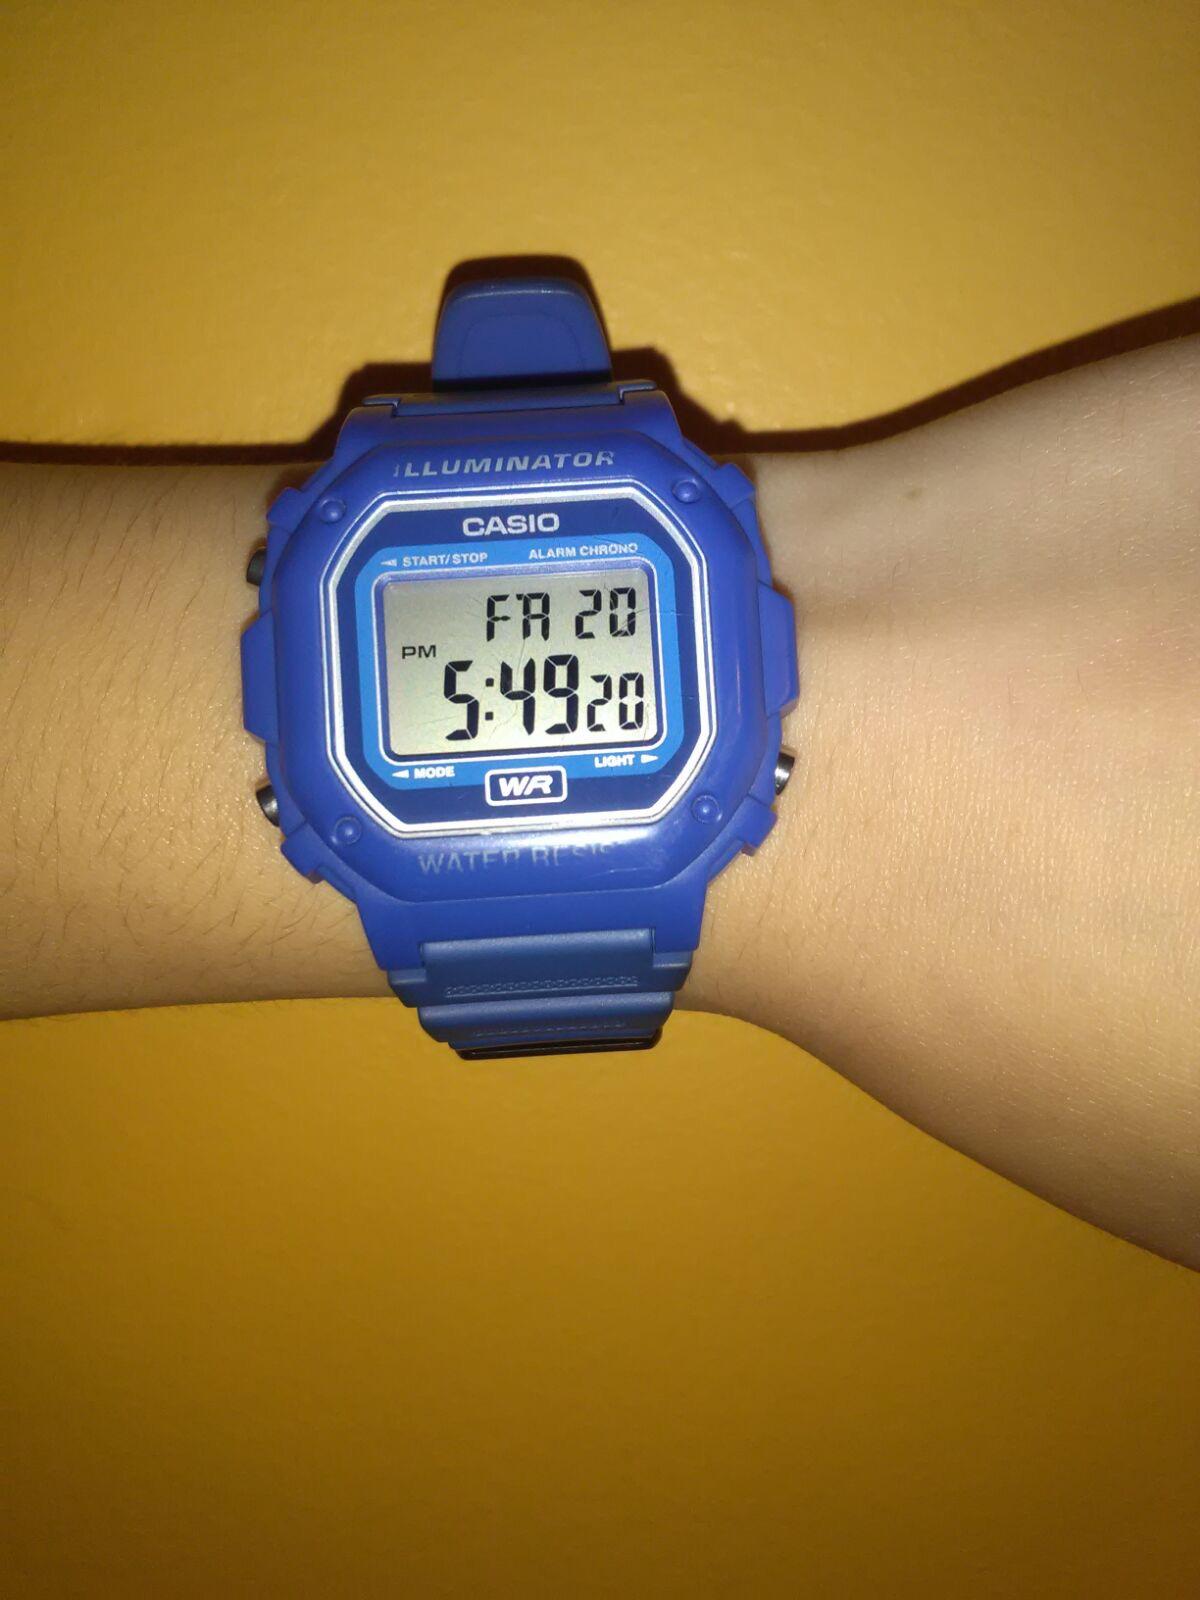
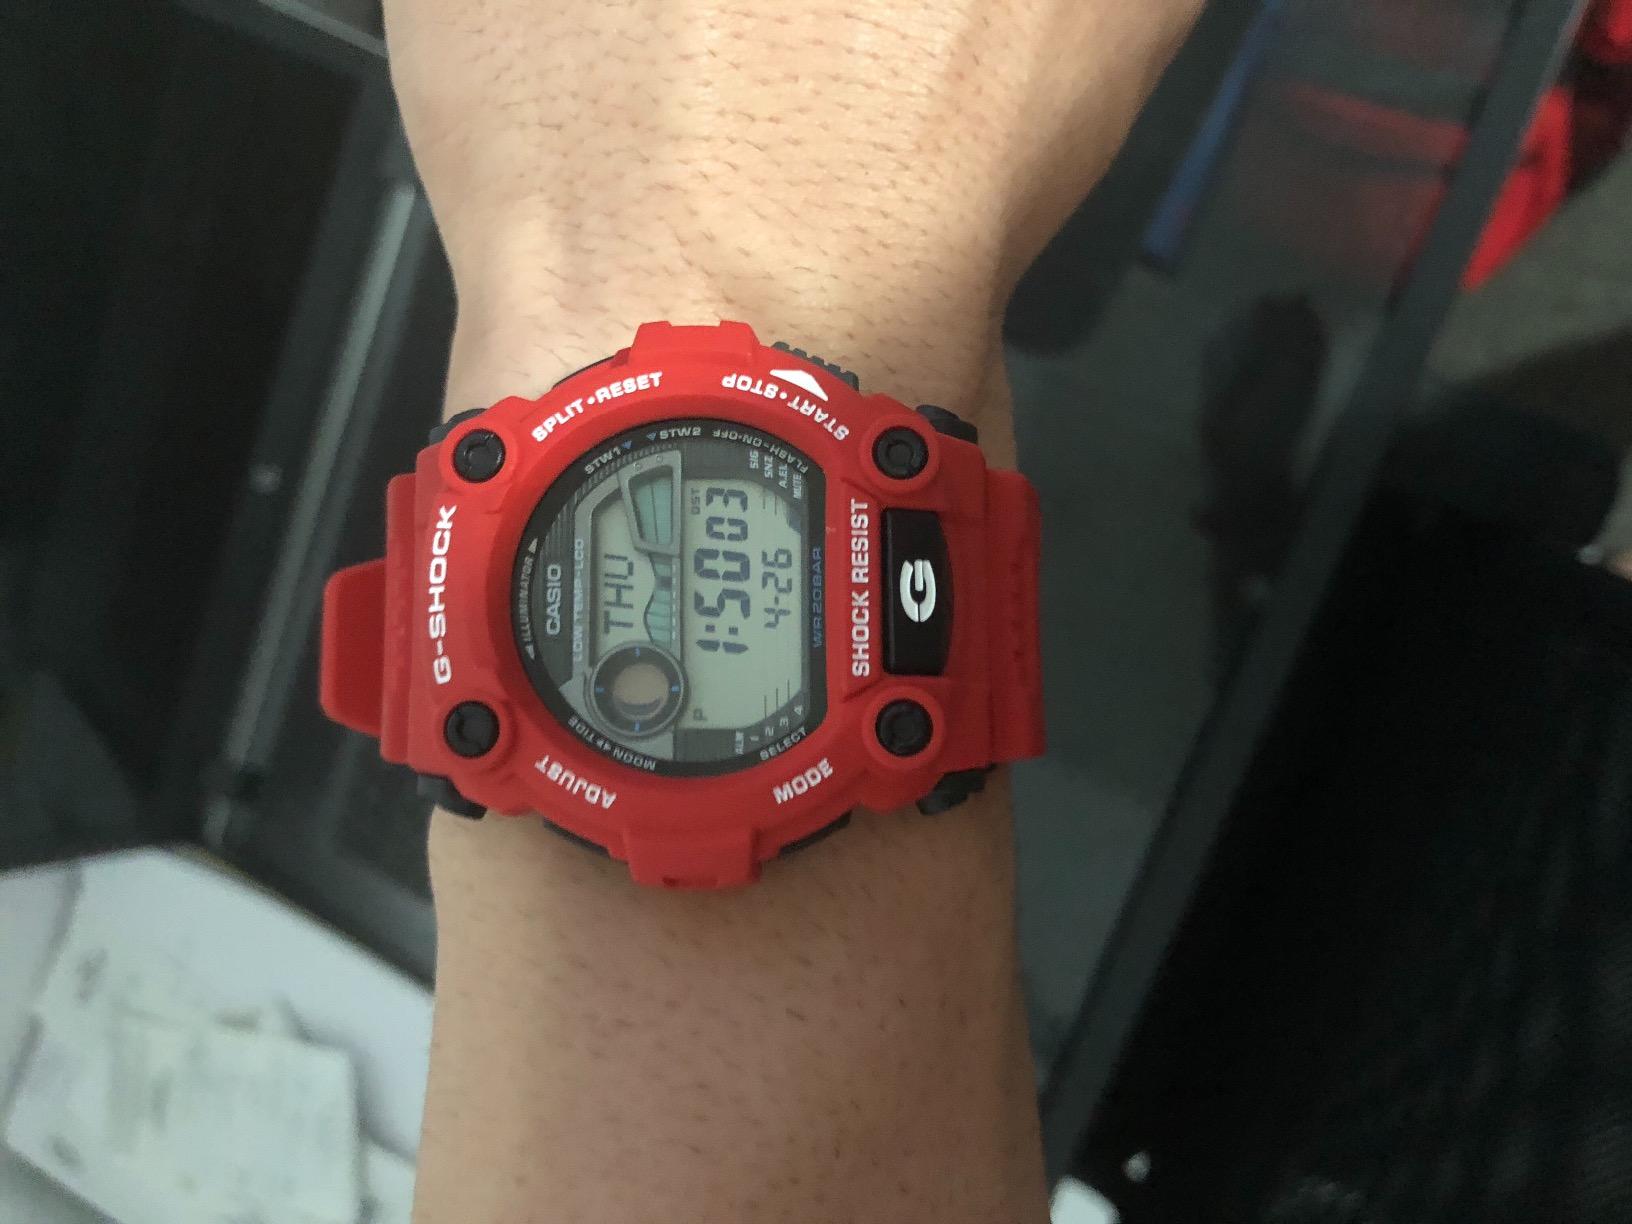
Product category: accessories_watch
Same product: no